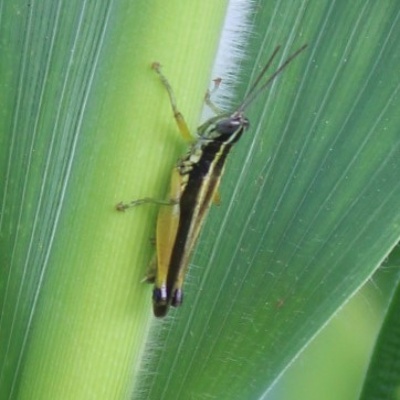
Crop: Maize
Condition: grasshoper